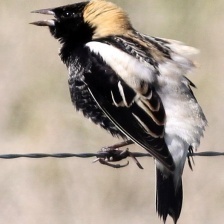
Species: BOBOLINK
Scientific name: DOLICHONYX ORYZIVORUS